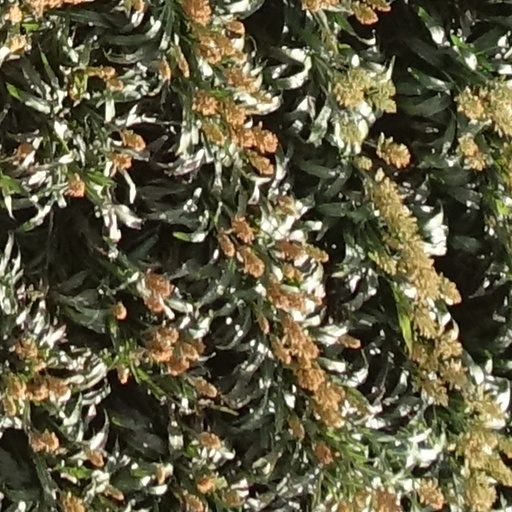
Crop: sorghum